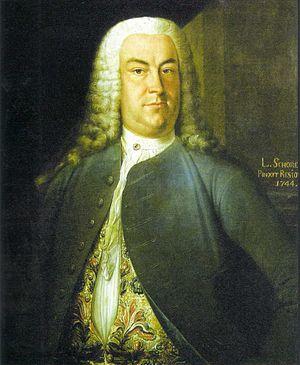
Johann Christoph Gottsched, né le 2 février 1700 à Judithen Kirch près de Königsberg et mort le 12 décembre 1766 à Leipzig, est un critique, grammairien et homme de lettres allemand.